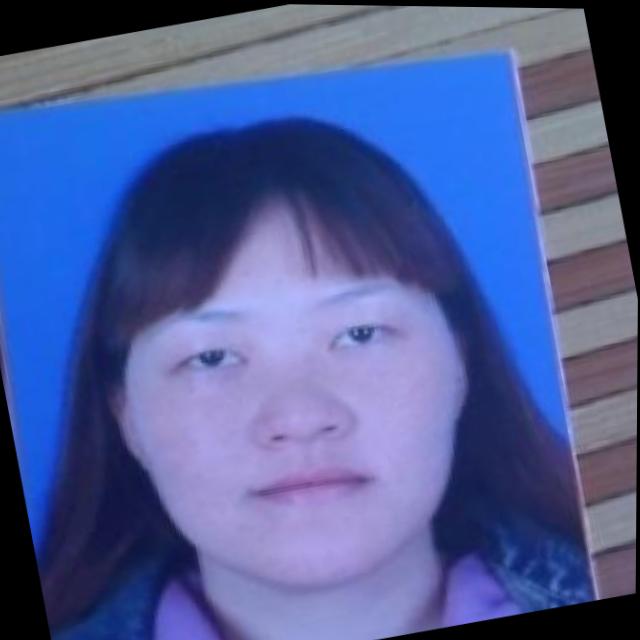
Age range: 21-44